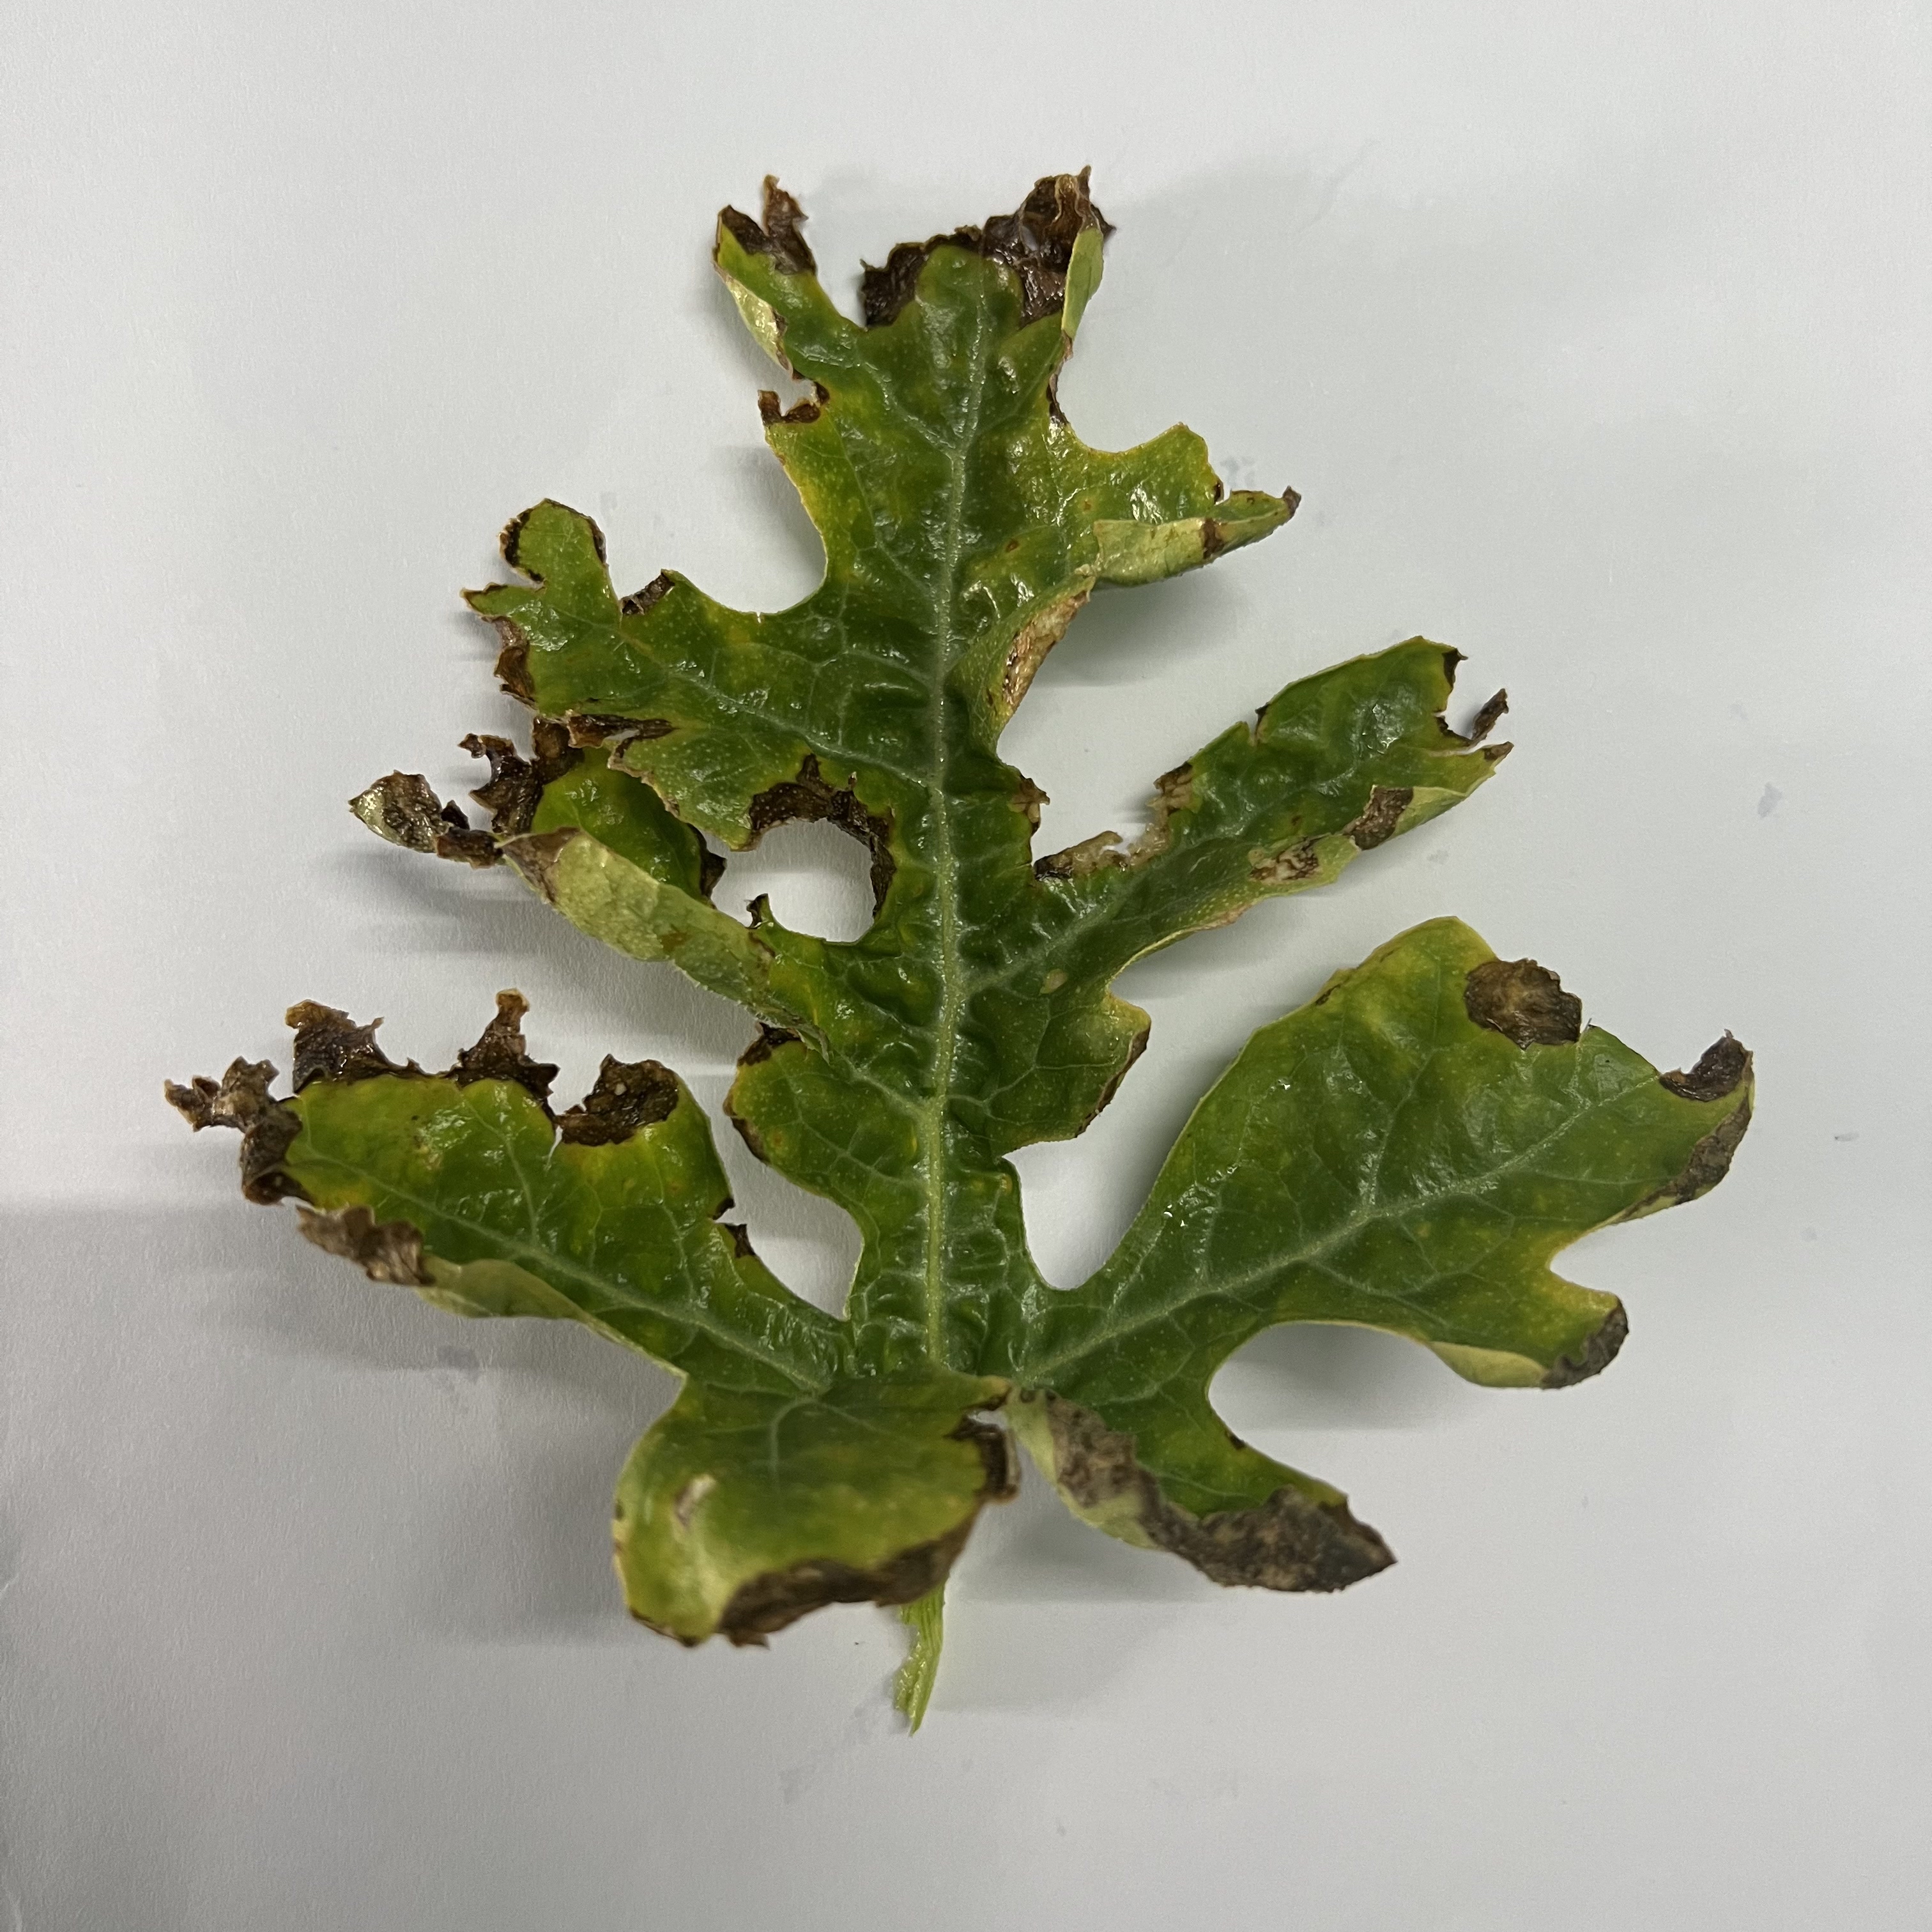
Label: Downy_Mildew